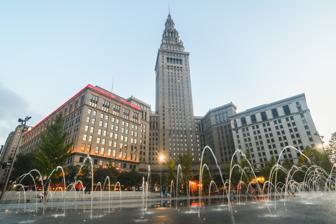
Building: Tower City Center
Country: United States of America
Year built: 1991
Mixed-use facility in Cleveland, Ohio Tower City Center View from Public Square General information Location 230 West Huron Road, Cleveland , Ohio Coordinates 41°29′52″N 81°41′39″W / 41.49778°N 81.69417°W / 41.49778; -81.69417 History Opened June 29, 1930 ( 1930-06-29 ) (Terminal) Closed January 14, 1977 ( 1977-01-14 ) (Terminal) Previous names Cleveland Union Terminal Former services Preceding station Erie Railroad Following station Terminus Cleveland – Youngstown East 55th toward Youngstown Preceding station Amtrak Following station Toledo toward Chicago Lake Shore Erie toward New York (Grand Central) Preceding station New York Central Railroad Following station Linndale toward Chicago Main Line East Cleveland toward New York Linndale toward Cincinnati Cincinnati – Cleveland Terminus Linndale toward St. Louis Big Four Route Main Line Preceding station Nickel Plate Road Following station Rocky River toward Chicago Main Line East Cleveland toward Buffalo Rocky River toward St. Louis Cleveland – St. Louis Terminus Preceding station Baltimore and Ohio Railroad Following station Terminus Cleveland – Akron – Wheeling 1940s–1962 Willow toward Wheeling Cleveland – Sterling – Wheeling 1934–1940s South Brooklyn toward Wheeling Cleveland – Akron – Valley Junction 1934–1940s Brooklyn toward Valley Junction Union Terminal Group U.S. National Register of Historic Places Architect Graham, Anderson, Probst & White ; Walker & Weeks Architectural style Beaux-Arts , Art Deco Website towercitycenter .com NRHP reference No. 76001405 Added to NRHP March 17, 1976 Inside the main shopping concourse in 2023 Tower City Center is a large mixed-use facility in Downtown Cleveland , Ohio , on its Public Square . The facility is composed of a number of interconnected office buildings, including Terminal Tower , the Skylight Park mixed-use shopping center, Jack Cleveland Casino , Hotel Cleveland , Chase Financial Plaza , and Tower City station , the main hub of Cleveland's four RTA Rapid Transit lines. The structure was built in 1929 as Cleveland Union Terminal . On March 17, 1976, the complex was added to the National Register of Historic Places . History Rail terminal The 1903 Group Plan with a union station on the waterfront The building complex was originally commissioned by the Van Sweringen brothers , prominent local railroad moguls and real estate developers. The center of the complex was Cleveland Union Terminal (CUT), a terminal for all trains coming into Cleveland via the various railroad lines in a concept similar to Grand Central Terminal in New York City . When Cleveland Union Terminal was built, the train station allocated the northern set of tracks for interurban or rapid transit service and the southern set of tracks for inter-city rail service. The portion of the station above the interurban tracks was called the Traction Concourse and the portion above the intercity train tracks was called the Steam Concourse. The Van Sweringen brothers envisioned a network of interurban lines extending from the CUT in all directions. They even acquired right-of-way for some of the lines. The complex was designed by the firm of Graham, Anderson, Probst & White . Site preparation began in 1922, and approximately 2,200 buildings were demolished. Construction began in 1926, and structural work was completed by 1927. At the time, it was the second-largest excavation project in the world after the Panama Canal . The Terminal Tower opened to its first tenants in 1928. From its completion until 1964, the Terminal Tower was the tallest building in North America outside of New York City. Three other office buildings, the Medical Arts Building, Builders Exchange Building, and Midland Building, were built in addition to the Terminal Tower. The three Art Deco buildings are collectively known as the Landmark Office Towers Complex and were completed in 1929. In addition to the new buildings, the 1918 Hotel Cleveland was connected to the complex. Cleveland Union Terminal was dedicated and officially opened in 1930. The facility included a number of retail stores and restaurants. Original designs for the complex show that at first the brothers did not plan on building an office tower within the complex. However, they eventually decided to build the 52-story Terminal Tower on the northeast side of the complex facing Public Square . In 1931, the Higbee Company moved its main store to a new building connected to Cleveland Union Terminal. In 1934, the U.S. Postal Service moved its main Cleveland office to Union Terminal in a new building designed by the firm of Walker and Weeks . It was known as M.K. Ferguson Plaza under the ownership of Forest City Enterprises . The Union Terminal served most rail lines: the Baltimore and Ohio Railroad , New York Central Railroad and Nickel Plate Road . Exceptions were the Pennsylvania Railroad and initially the Erie Railroad . Former departure board Notable trains, particularly for their destinations included: Baltimore and Ohio Railroad: Cleveland Night Express (Cleveland–Pittsburgh–Baltimore) Washingtonian (Cleveland–Pittsburgh–Baltimore) Erie Railroad, with the Pittsburgh and Lake Erie Railroad: Steel King (Cleveland–Pittsburgh, with morning and evening variations) New York Central Railroad: Chicagoan (Chicago–New York) Cincinnati Mercury (Cincinnati–Cleveland) (beginning in fall, 1951) Cleveland Mercury (Detroit–Cleveland) Empire State Express (Cleveland–New York) Fifth Avenue Special (Chicago–Cleveland-New York) Iroquois (Boston–Chicago; in most years operating westbound only; in some years terminating in Cleveland, in some years having New York as the eastern terminus) North Star (New York–Cleveland; in most years operating westbound only) Ohio State Limited (Cincinnati–Cleveland–New York; in some years stopping for east-bound trips only, in other years running through the city without stopping) Pacemaker (Chicago–Cleveland–New York; in some years stopping for east-bound trips only; in latter years: Cleveland–New York) Southwestern Limited (St. Louis–Indianapolis–Cleveland–New York) Nickel Plate Road ( Norfolk and Western in final year of service): Nickel Plate Limited (Chicago–Buffalo) [later named City of Chicago westbound/ City of Cleveland eastbound] Blue Arrow (Cleveland–St. Louis)/ Blue Dart (St. Louis–Cleveland) However, the station was never particularly popular with the railroads. It required deviating from the quicker route along Lake Erie . As the city would not allow trains to operate under steam power near the downtown area, trains were forced to switch from steam to electric power at a suburban rail yard when heading inbound and then reverse on the way out at another yard. As a result, some lines began to bypass the station entirely, heading along the lake route, and some trains stopped serving the city altogether (examples of the latter case: the New York Central Railroad's Lake Shore Limited and the New England States ). Several east–west routes on the circuit of trains bound east from Chicago through northern Ohio bypassed the city, traveling slightly to the south, passing through Akron and Youngstown, as in the case of B&O and Erie mainlines. In addition, national passenger rail travel had already passed its peak and was starting its gradual decline in favor of the automobile and, later, the airplane. The Erie Railroad, owned by the Van Sweringens, could not afford the electric transfer and continued to use its own nearby station until 1948, when it replaced steam with diesel locomotives and was able to serve the Union Terminal under its own power. By the end of 1965, the B&O and the Norfolk and Western (the successor to the Nickel Plate) had terminated their last trains that had served Cleveland. By the end of 1967, the New York Central had discontinued all named trains that had run through Cleveland. All that remained as passenger trains were unnamed successors to trains #51 (westbound Empire State Express ), #90 (eastbound successor to the Chicagoan ), #27/28 (successor to the New England States ) and #63/#64 (Chicago–New York) trains. In the lead-up to the arrival of Amtrak, in 1970 the Erie Lackawanna ran an unnamed train to Youngstown. The Penn Central (successor to the New York Central) Chicago-bound trains stopping at the terminal included an unnamed remnant of the Empire State Express and another unnamed train. East-bound, there was an unnamed successor to the New England States, as well as two other unnamed trains. Southwest-bound there was an Indianapolis-destined remnant of the Southwestern Limited and an Ohio State Limited remnant bound for Columbus. Amtrak's short-lived Lake Shore served Union Terminal for seven months in 1971, but the railroad found the rents prohibitive. When the new Lake Shore Limited began in 1975, Amtrak chose to construct a new station near Lake Erie adjacent to the Cleveland Memorial Shoreway . The new Amtrak station is located near the former Cleveland Union Depot , once served by the Pennsylvania Railroad . The former Erie Railroad commuter service, ultimately inherited by Conrail , was discontinued on January 14, 1977, ending the facility's use as a railroad station. However, in 2021, a rail advocacy group by the name of All Aboard Ohio , voted in favor of returning Amtrak service to Union Terminal, in the anticipation of a proposed dramatic increase in rail service. Concourse in 1987 Platforms converted into parking decks Diagrams of former Cleveland area railroad stations New York, Chicago and St. Louis LS&MS ( New York Central ) - AMTK ERIE ( Erie Lackawanna Railway ) - CR CT&V ( Baltimore and Ohio ) - CVSR Legend to Fostoria Lorain Avon Lake Bay Village Rocky River NYC to Toledo West 25th Cleveland Union Terminal Cleveland (Broadway) Euclid Avenue (Until 1930) East Cleveland (After 1930) NYC to Buffalo Euclid Wickliffe Willoughby Mentor Painesville to Buffalo This diagram: view talk edit Legend to Toledo Elyria (Oberlin) ( PC ) Shawville Olmsted Falls Berea West Park Linndale Cleveland Union Depot Cleveland Union Terminal ( AMTK ) East 40th (formerly Case Ave.) East 55th (formerly Willson Ave.) East 105th East Cleveland Coits (formerly Coit) Collinwood Nottingham (formerly Euclid) Noble Wickliffe Willoughby Reynolds Mentor Heisley Painesville ( PC ) to Buffalo All stations are NYC unless noted otherwise: Amtrak (AMTK) Penn Central (PC) This diagram: view talk edit Legend 0 Cleveland Union Terminal 3 East 55th Street 5 East 93rd Street 7 Corlett 8 Lee Road–Shaker Heights 10 North Randall 15 Solon 20 Geauga Lake 23 Aurora 30 Mantua 34 Jeddoe 36 Garrettsville–Hiram 40 Mahoning 45 Phalanx 49 Leavittsburg 52 Warren 57 Niles 66 Youngstown Main Line to points east This diagram: view talk edit Legend Cleveland Union Terminal (B&O) Brooklyn (B&O) Willow (B&O) South Park (B&O) Rockside Canal Exploration Center Alexanders (B&O) SR 82 / Brecksville-Northfield High Level Bridge Brecksville (B&O) Jaite (B&O) Boston Mill (B&O) Peninsula Depot (B&O) Everett (B&O) Indigo Lake Ira (B&O) Botzum (B&O) Old Portage (B&O) Big Bend Akron Northside (B&O) to Akron CT&V Depot (B&O) to Akron Union Depot (B&O) Akron Junction (B&O) East Akron (B&O) Krumroy (B&O) Myersville (B&O) Aultman (B&O) North Canton (B&O) Canton Lincoln Highway Canton (B&O) North Industry (B&O) East Sparta (B&O) Sandyville (B&O) Mineral City (B&O) Valley Junction (B&O) Key: CVSR B&O This diagram: view talk edit Shopping mall Most of the platform area was demolished in the late 1980s renovation of the building. The station area itself was converted by Forest City Enterprises into a three-story, 367,000 square foot shopping mall and food court known as The Avenue, which opened on March 26, 1990. As part of the renovation, RTA rebuilt its rapid transit station beneath the center. The rest of the platform area was turned into a parking garage for the new complex. When the already renamed Tower City Center reopened, the mall housed many high-end retailers , including Bally of Switzerland, Barneys New York , Fendi , Gucci , Versace , and even had a letter of intent from Neiman Marcus to build a 120,000-square foot anchor store in 1992. Over the following 25 years, many of those shops were replaced by more-modest stores, some of them local retailers. In 1991, two new 11-story office towers, the Skylight Office Tower and the Chase Financial Plaza , were added. The Chase Building houses Cleveland's Ritz-Carlton Hotel and The Skylight Office Tower housed the former Hard Rock Cafe . After the completion of the nearby Gateway project in 1994, RTA built an indoor walkway connecting Tower City to the complex. A second walkway was built in 2002 to connect Tower City with the Carl B. Stokes U.S. Courthouse . Higbee's (by then bought by Dillard's ) closed its department store in the complex in January, 2002. Positively Cleveland (formerly the Convention and Visitors Bureau of Greater Cleveland) and the Greater Cleveland Partnership (the local chamber of commerce ) opened offices in the Higbee Building in 2007. Until late 2010, the Cleveland Plus Visitors Center occupied the first floor. The building was opened on May 14, 2012, as the Horseshoe Casino Cleveland . After Rock Gaming LLC took over management of the Horseshoe, the casino was transformed into Jack Cleveland Casino and reopened on May 11, 2016. In 2001, Time Warner Cable Amphitheater opened as an outdoor stage along the Cuyahoga River near the Tower City Complex. A site on the Cuyahoga River side of the complex was proposed as a location for a new Cleveland convention center , but in January, 2009 the Cuyahoga County Commissioners decided to redevelop the existing facility . In July, 2021 businessman Dan Gilbert 's company Bedrock announced plans to convert the mall into a "retail marketplace" with a blend of retail and entertainment. After renovations were completed in 2022, the main atrium was renamed to "Skylight Park". Former rapid transit stations See also: Tower City station Former Red Line station Public Square Red Line platforms General information Owned by Greater Cleveland Regional Transit Authority Construction Structure type Underground History Opened March 15, 1955 ; 69 years ago ( 1955-03-15 ) Closed 1980s-1990s Previous names Cleveland Terminal Original company Cleveland Transit System Key dates Interurban platforms built July 20, 1930 Platforms rebuilt 1955 Former services Preceding station Rapid Transit Following station Lorain–West 25th toward Airport Red Line East 34th–Campus toward Windermere The Red Line took the place of a never-completed interurban line. An additional vault for that line was located at Mayfield Road, now the Little Italy–University Circle station . History The Shaker rapid transit remained the only service using the interurban portion of the CUT for 25 years. When the Cleveland Transit System built its rapid transit (later designated the Red Line) in 1955 (using much of the right-of-way previously developed by the Van Sweringens), another rapid transit station was built in the former interurban area of the CUT to serve it. Since the CTS Rapid Transit (Red Line) and the Shaker rapid transit (Green and Blue Lines) were owned by different entities at the time, there was no fare transfer between the trains, and the stations were entirely separate. In 1968, the Cleveland Transit System line finished its extension through Cleveland's west side to Cleveland Hopkins International Airport and Cleveland became the first North American city with direct rapid transit access from downtown to an airport. Both lines became part of the Greater Cleveland Regional Transit Authority when it assumed control on September 5, 1975. The two stations remained separate until December 17, 1990, when an entirely new station was completed with the development of Tower City Center. Main Red Line entrance in 1980s Secondary Red Line entrance in 1980s Red Line platform in 1980s looking east End of platform The entrance to the CTS station in 1968 Former Shaker Rapid station Tower City Temporary platforms in August 2016 General information Owned by Greater Cleveland Regional Transit Authority Construction Structure type Underground History Opened July 20, 1930 July 31, 2016 March 20, 2017 December 28, 2020 March 5, 2024 Closed 1980s-1990s November 26, 2016 April 2, 2017 2021 May 16, 2024 Previous names Public Square, Downtown Terminal, Cleveland Terminal Original company Cleveland Interurban Railroad Former services Preceding station Rapid Transit Following station 2016, 2017, 2020, 2024 West 25th–Ohio City toward Airport Red Line Tri-C–Campus District One-way operation through to Waterfront Line Blue Line Green Line Settlers Landing toward South Harbor Waterfront Line through to Blue and Green Lines Until 1980s Terminus Blue Line East 34th–Campus toward Warrensville–Van Aken Green Line East 34th–Campus toward Green Road These platforms opened with the extension of the Cleveland Interurban Railroad from just east of the ramp at East 34th Street and Broadway in 1930. History Since the Van Sweringens-owned Cleveland Interurban Railroad which served the suburb of Shaker Heights , the interurban portion of the CUT was immediately occupied by the Shaker trains upon completion on July 20, 1930. (Previously, the Shaker trains had used streetcar tracks to reach downtown from East 34th Street, which caused significantly slower service.) The Shaker rapid transit station was located along the northernmost tracks of the complex, and it included a small yard for the storage of a few trains and a loop to allow trains to reverse direction. Development of the other interurban services, however, was stalled by the Great Depression , which hit the Van Sweringens particularly hard. By 1944, ownership of the Shaker rapid transit passed to the city of Shaker Heights. The Shaker and Van Aken lines became part of the Greater Cleveland Regional Transit Authority when it assumed control on September 5, 1975. The two stations remained separate until December 17, 1990, when a completely new station was completed with the development of Tower City Center. The platform was temporarily re-opened for westbound passengers in 2016, 2017, 2020, and 2024. Stair and Elevator Access Platform signage Former Shaker platforms Platform view of turnstiles Platforms in the 1980s See also Public Square List of Registered Historic Places in Cleveland, Ohio Railroad terminals of Cleveland Connected components of Tower City Center Tower City station Chase Financial Plaza Jack Cleveland Casino Hotel Cleveland Skylight Office Tower Terminal Tower References